Lev Lopatin

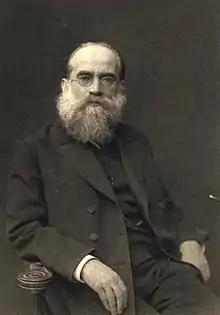
L. M. Lopatin

Lev (Leo) Mikhailovich Lopatin (13 June 1855, Moscow – 21 March 1920, Moscow) was a Russian philosopher and former head of the Moscow Psychological Society until the formal liquidation of the society by the Soviet after the Revolution of 1917. Lopatin fell victim to the policies of Soviet reform, which caused widespread famine, and in 1920 he died due to malnourishment and exhaustion.